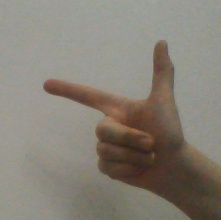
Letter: yaa